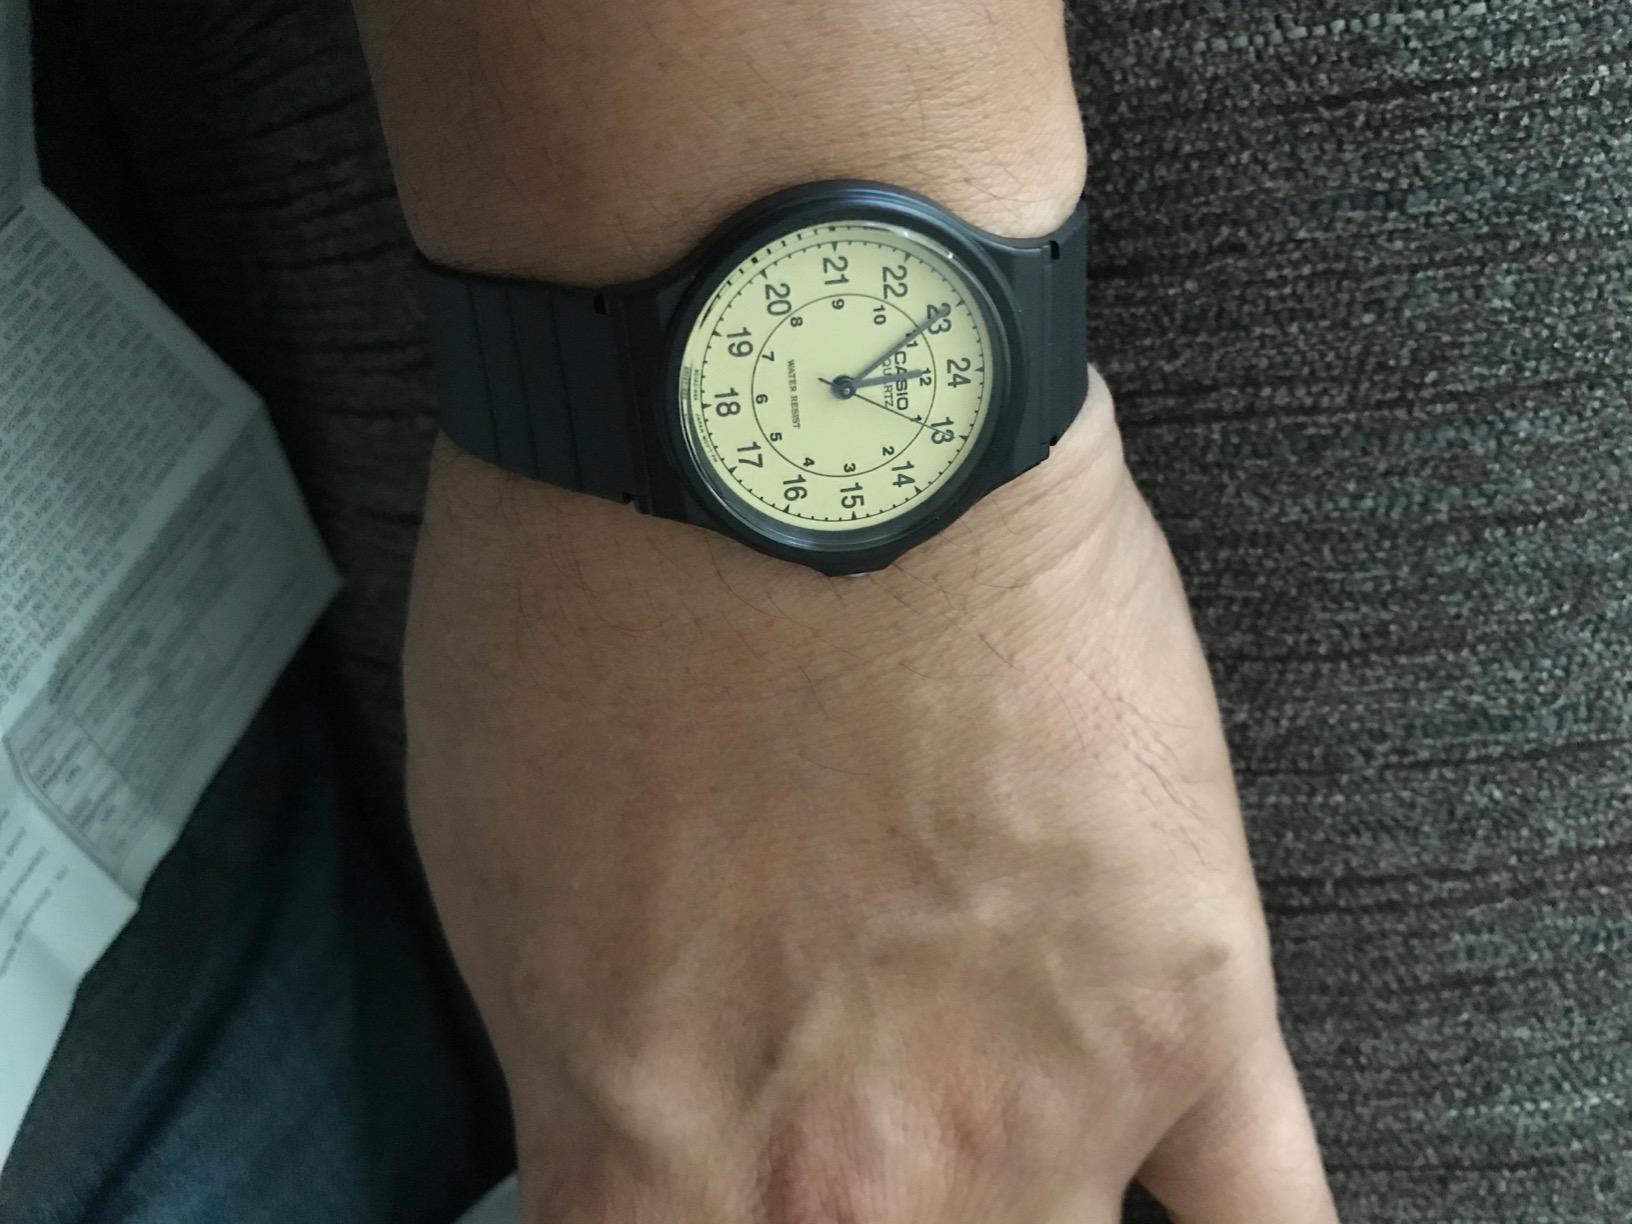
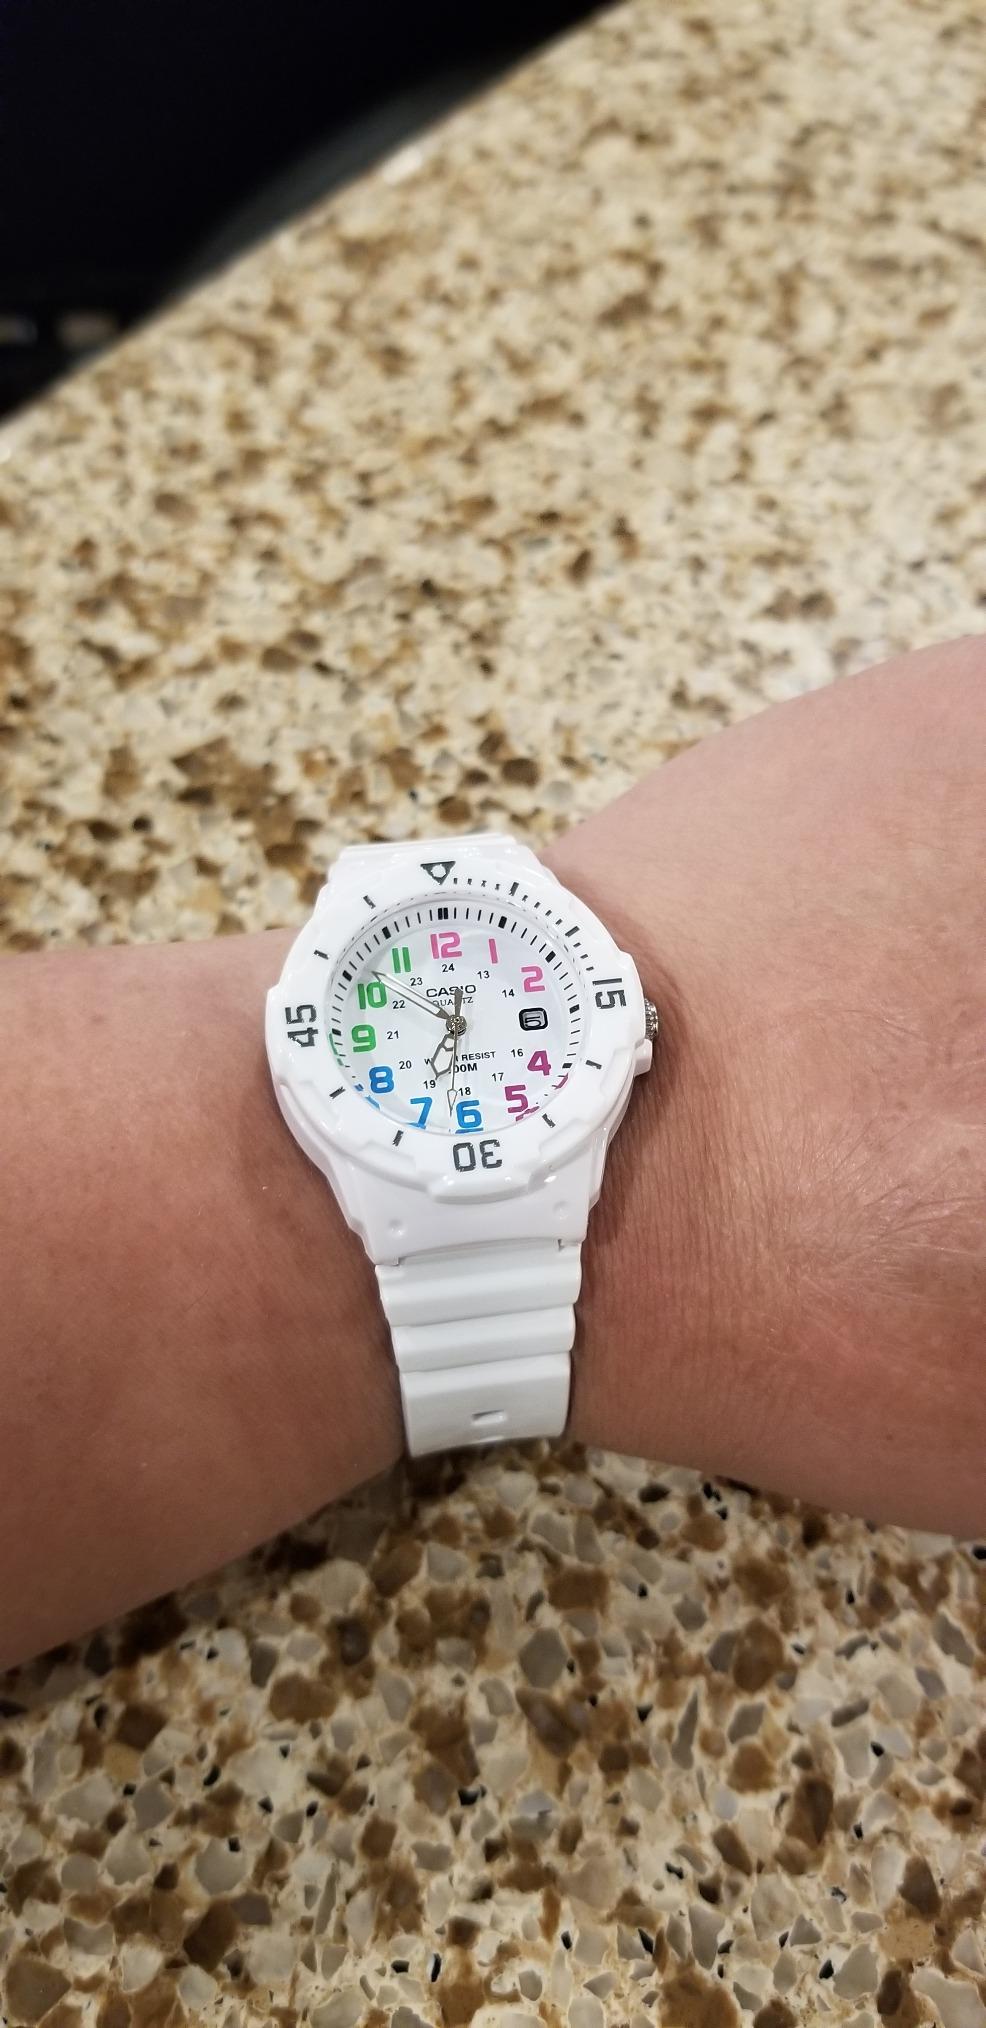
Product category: accessories_watch
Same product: no